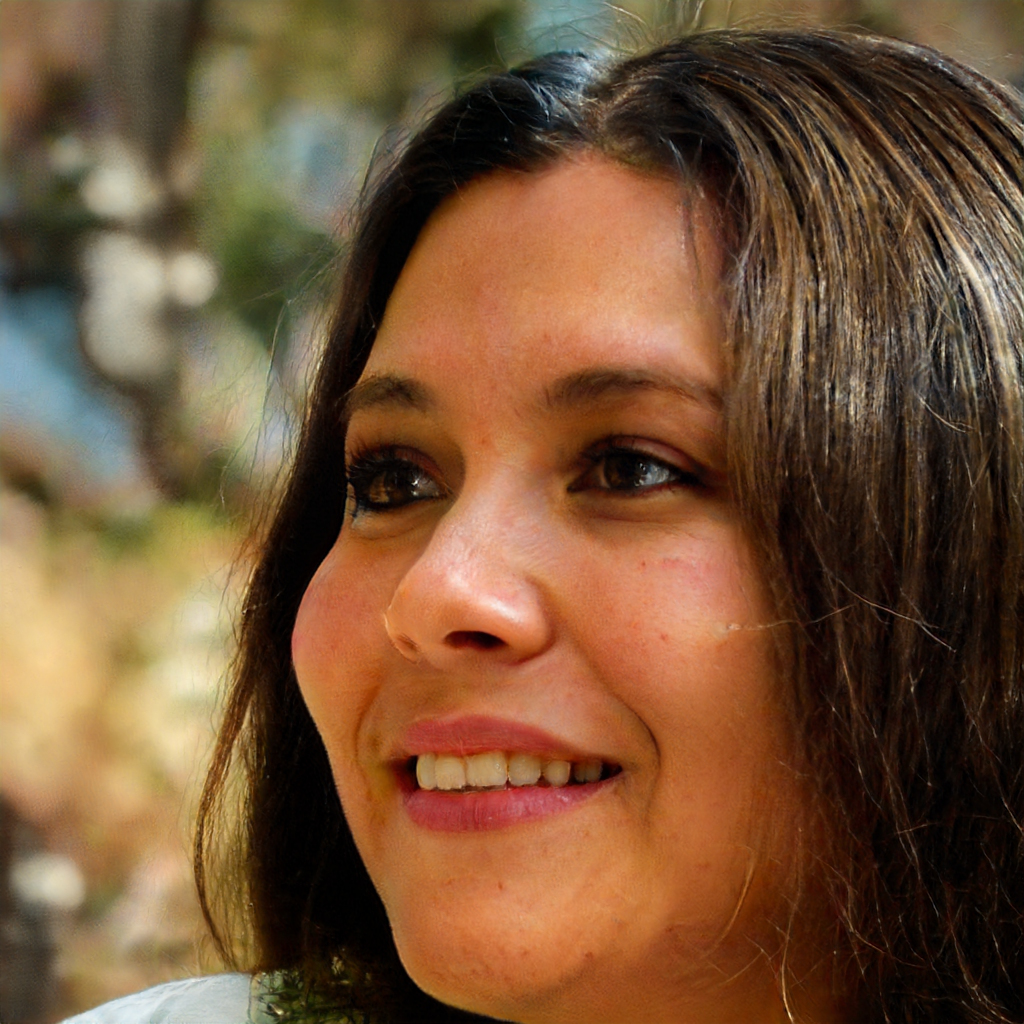
Portrait style: Real Portrait